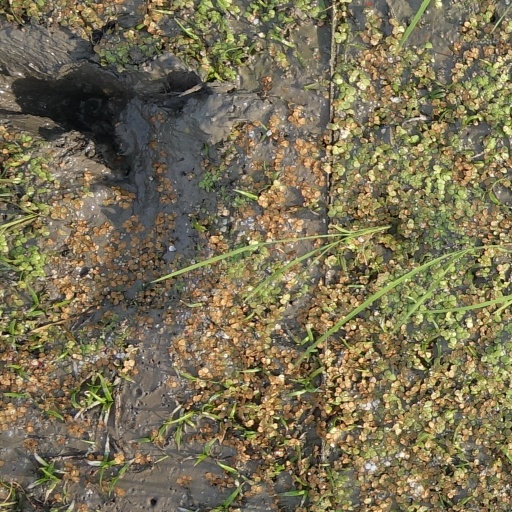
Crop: rice